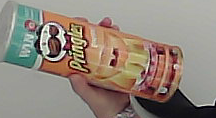
Product: pringles_paprika